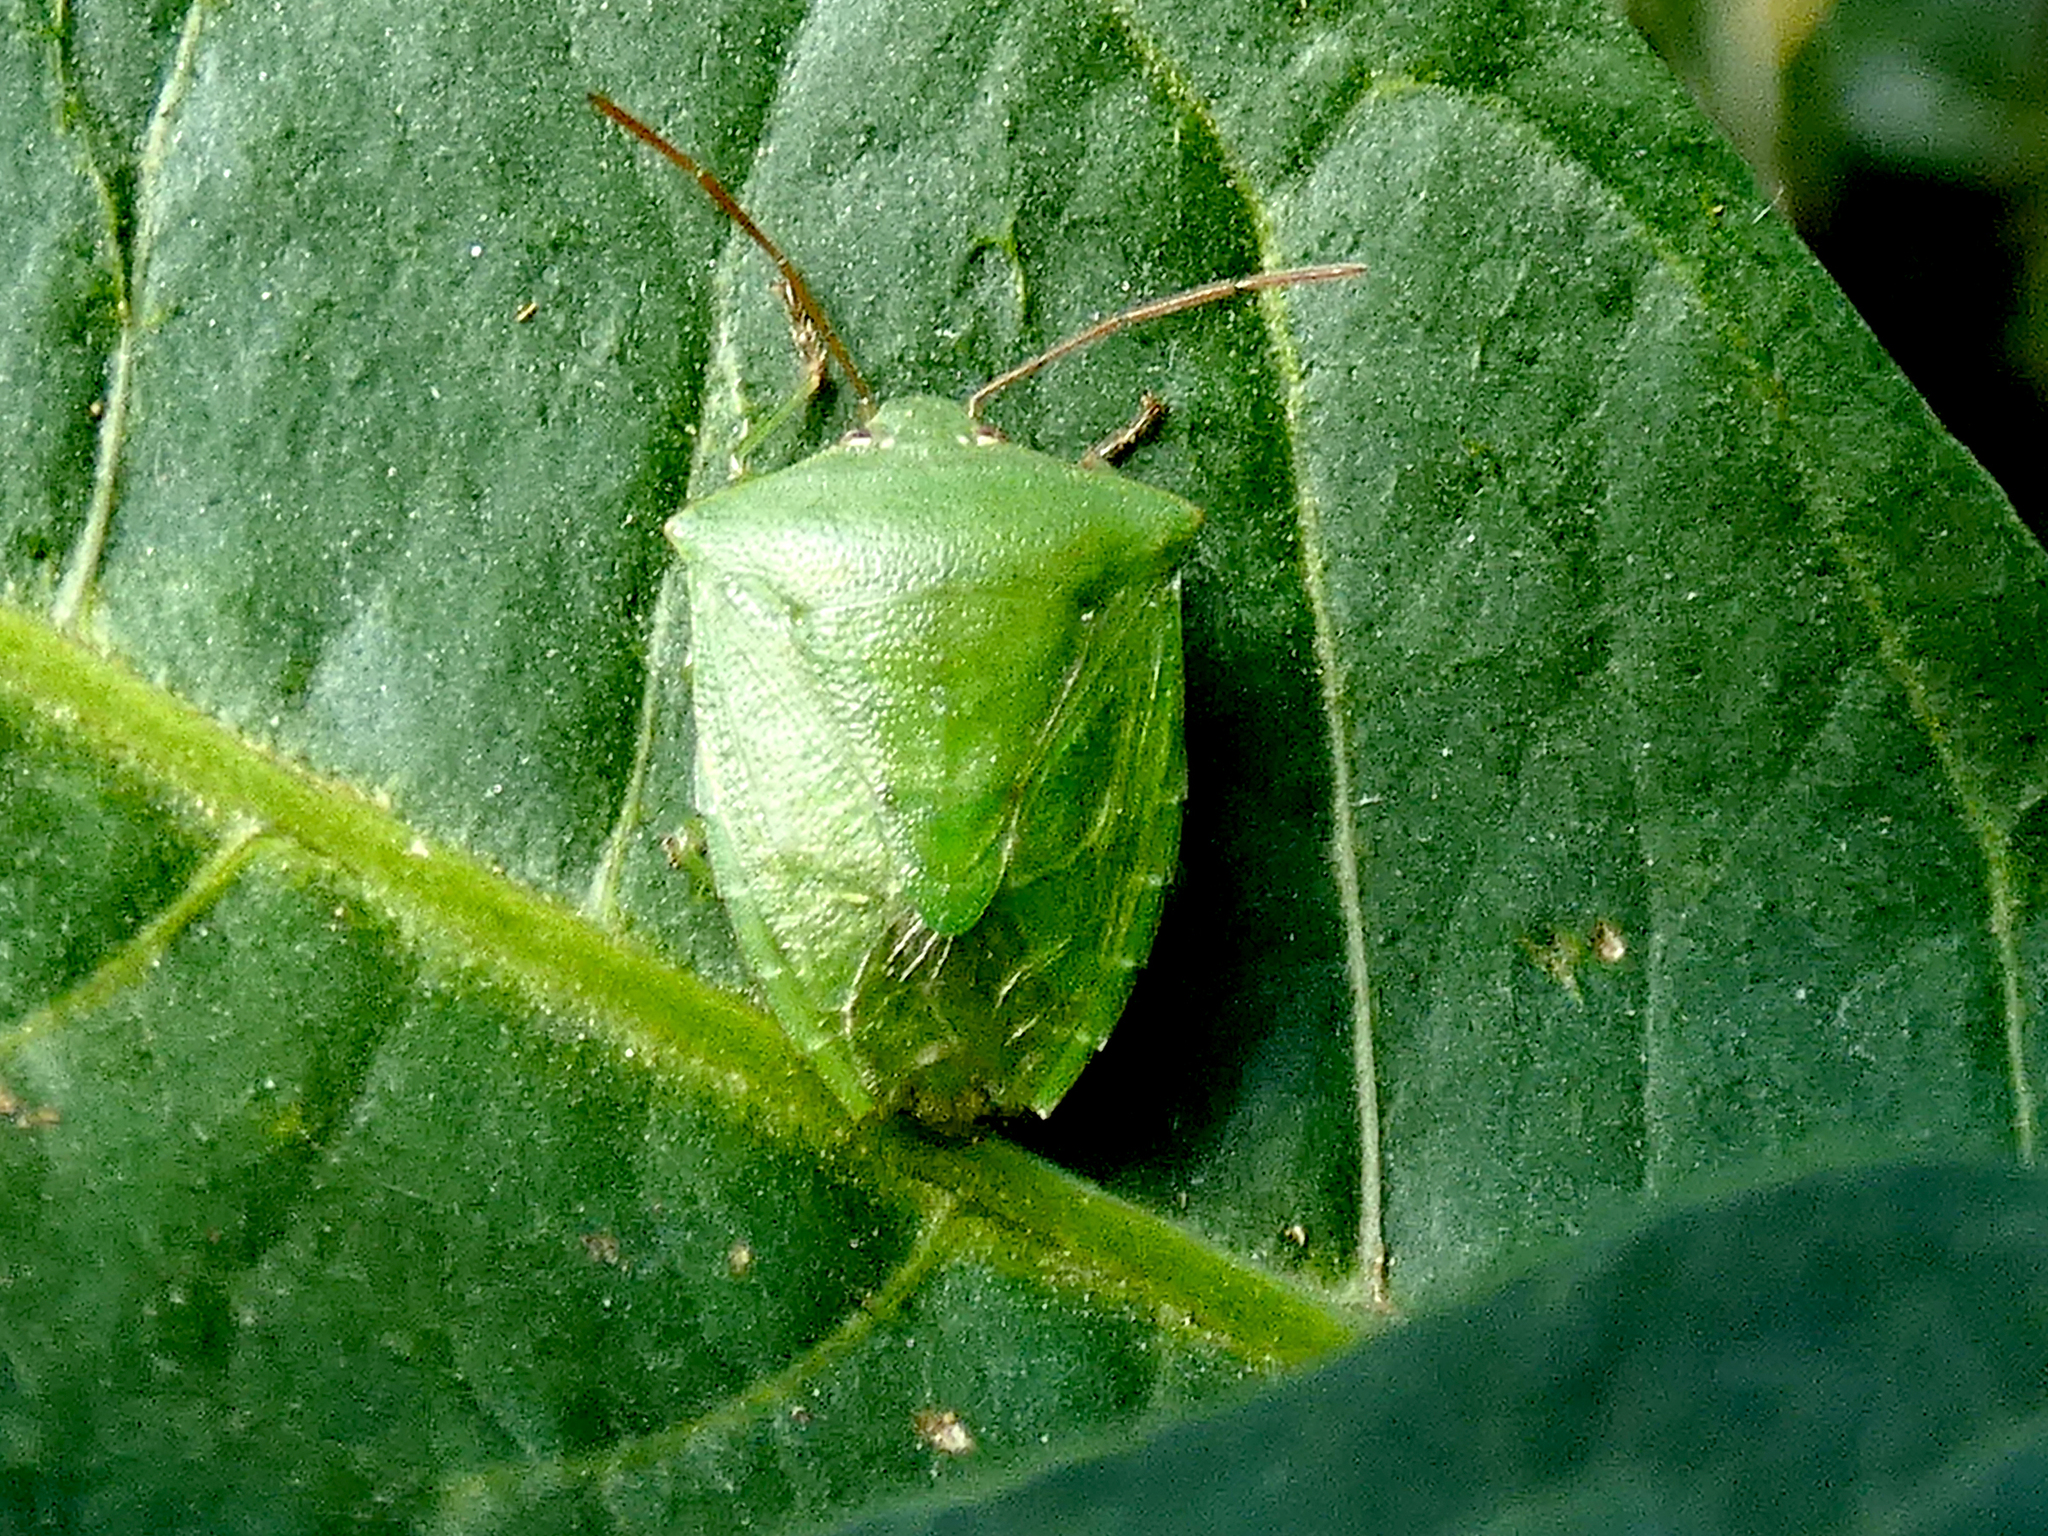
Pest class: stink_bug